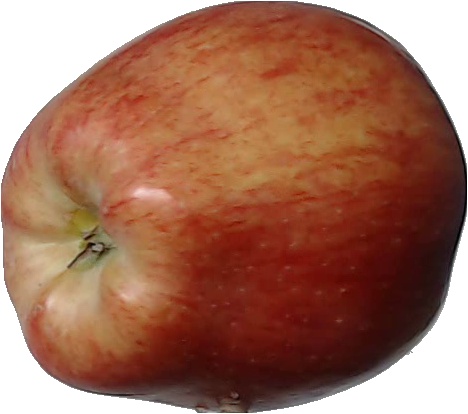
Label: apple_red_1